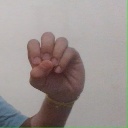
अक्षर: उ